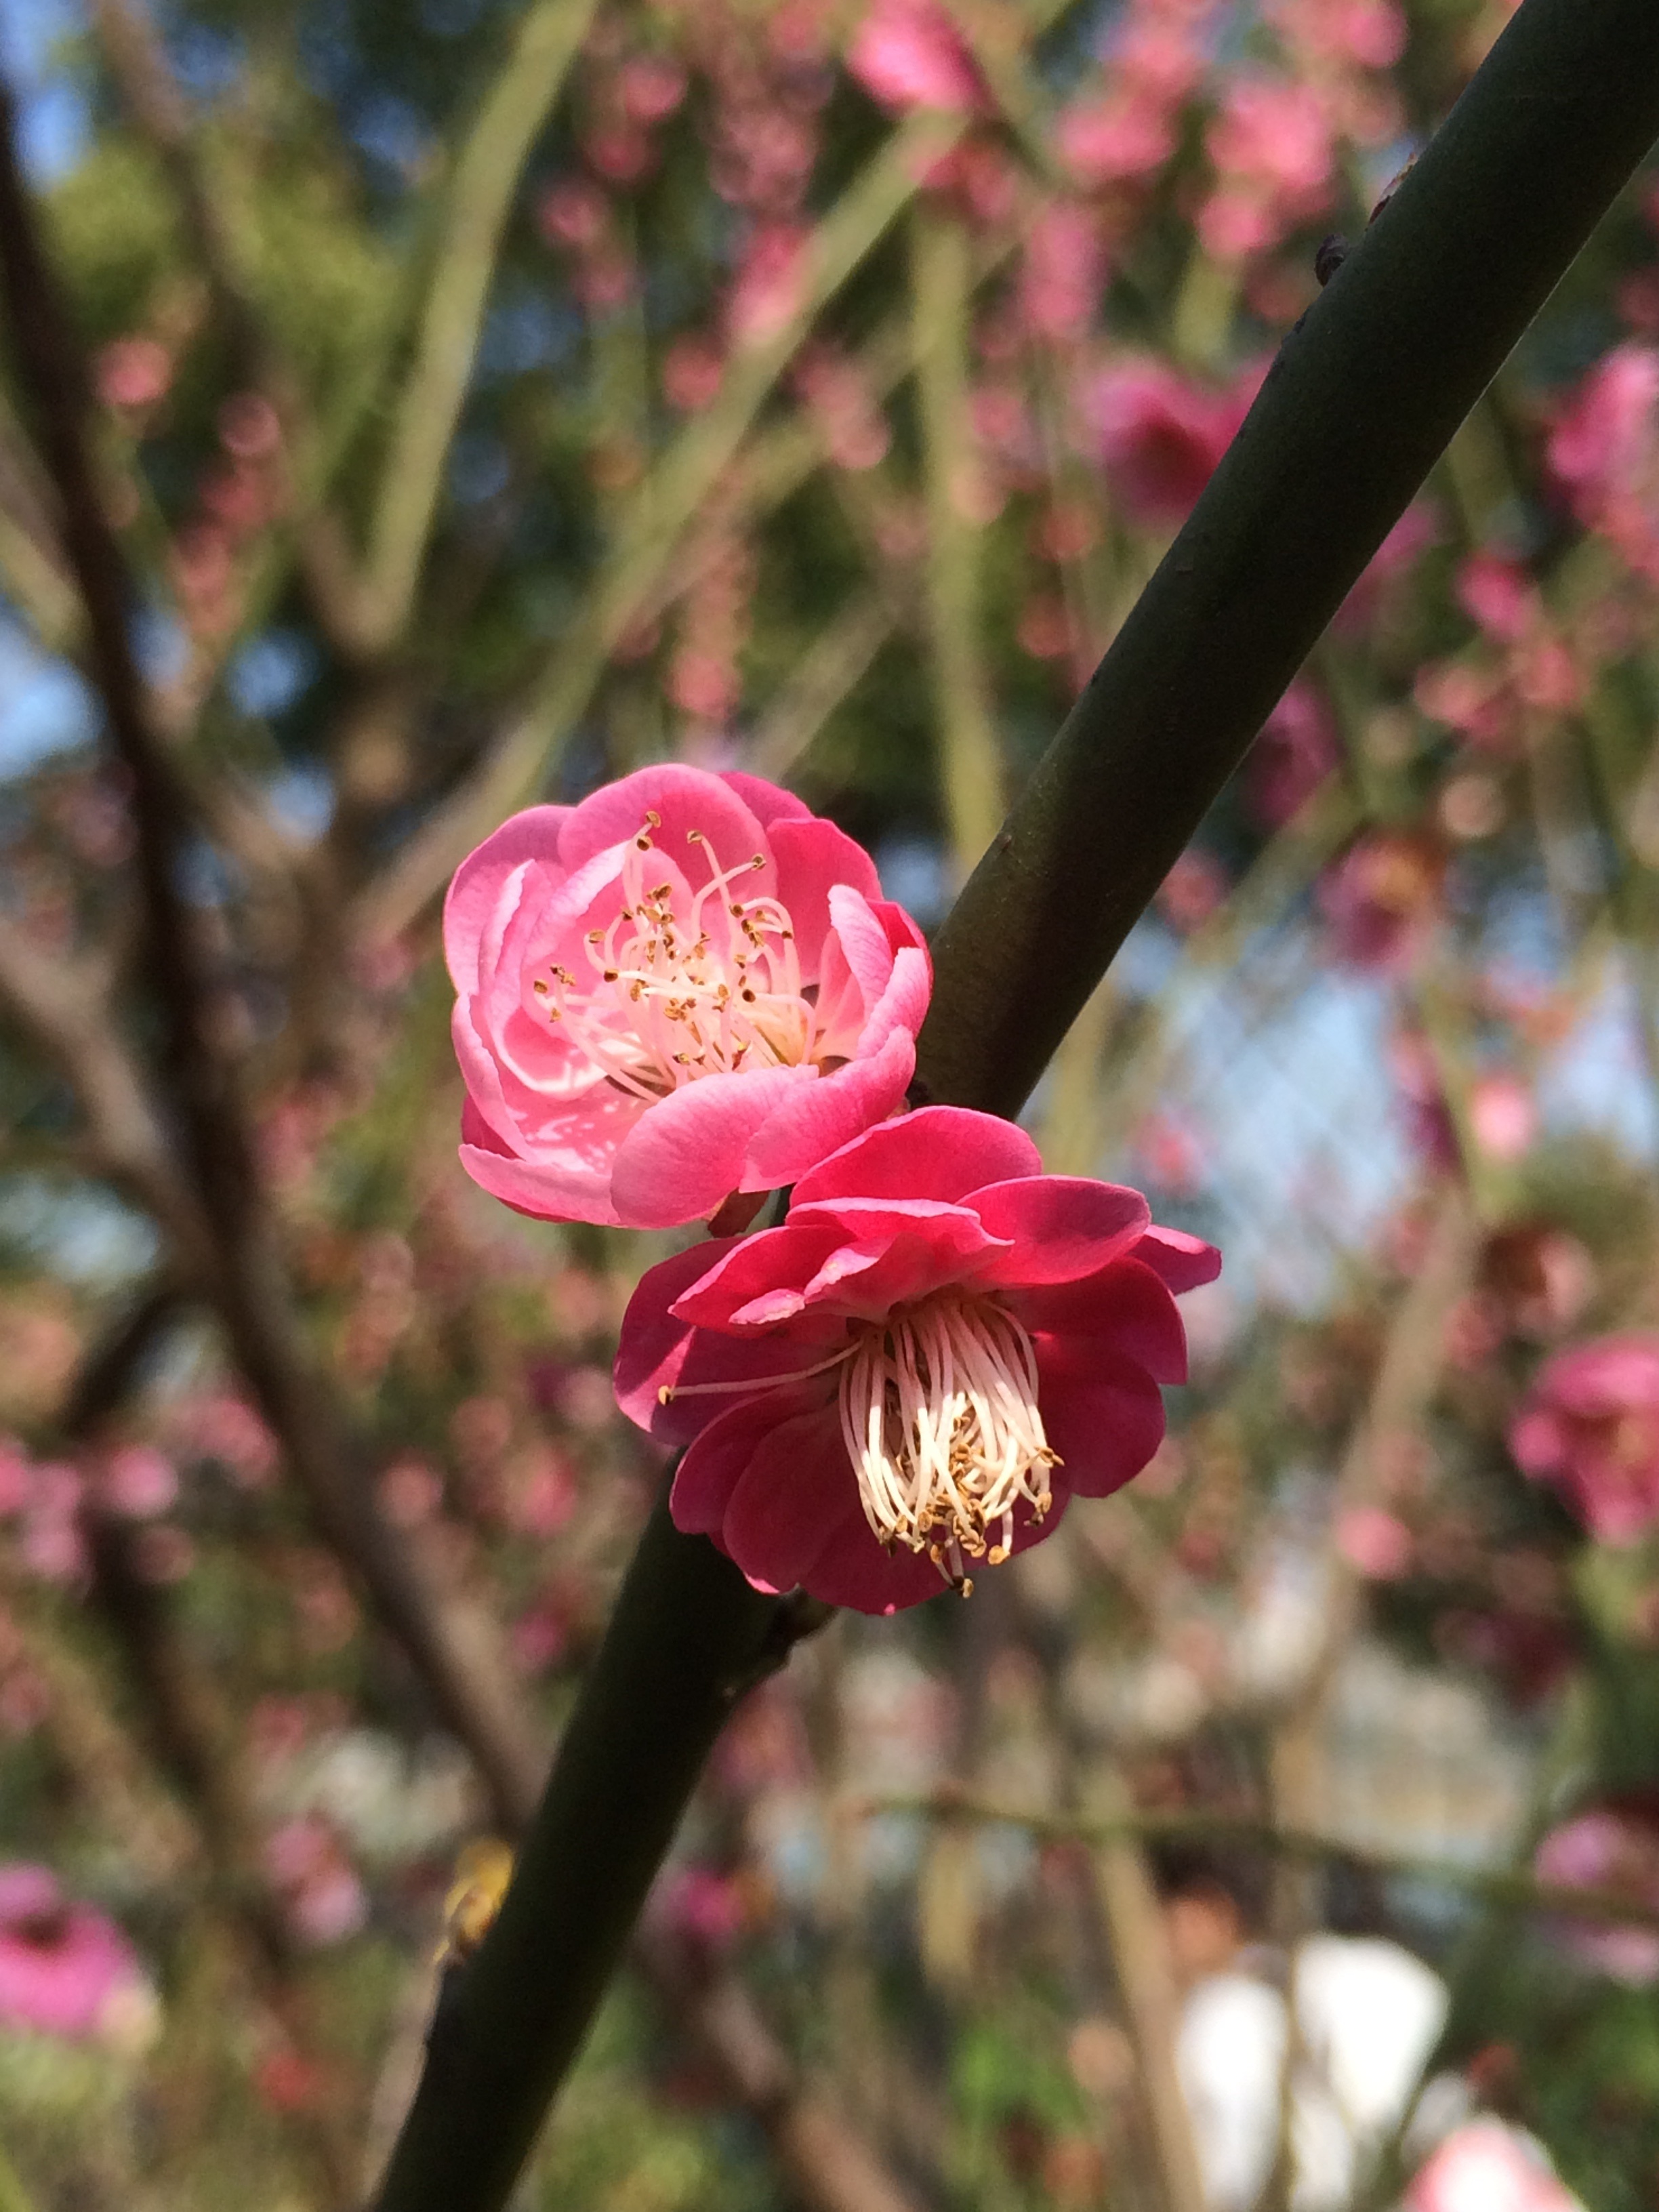
blossom, plant, flower, petal, rose, spring, red, botany, pink, flora, blue sky, close up, macro photography, plum blossom, flowering plant, garden roses, rose family, plant stem, land plant